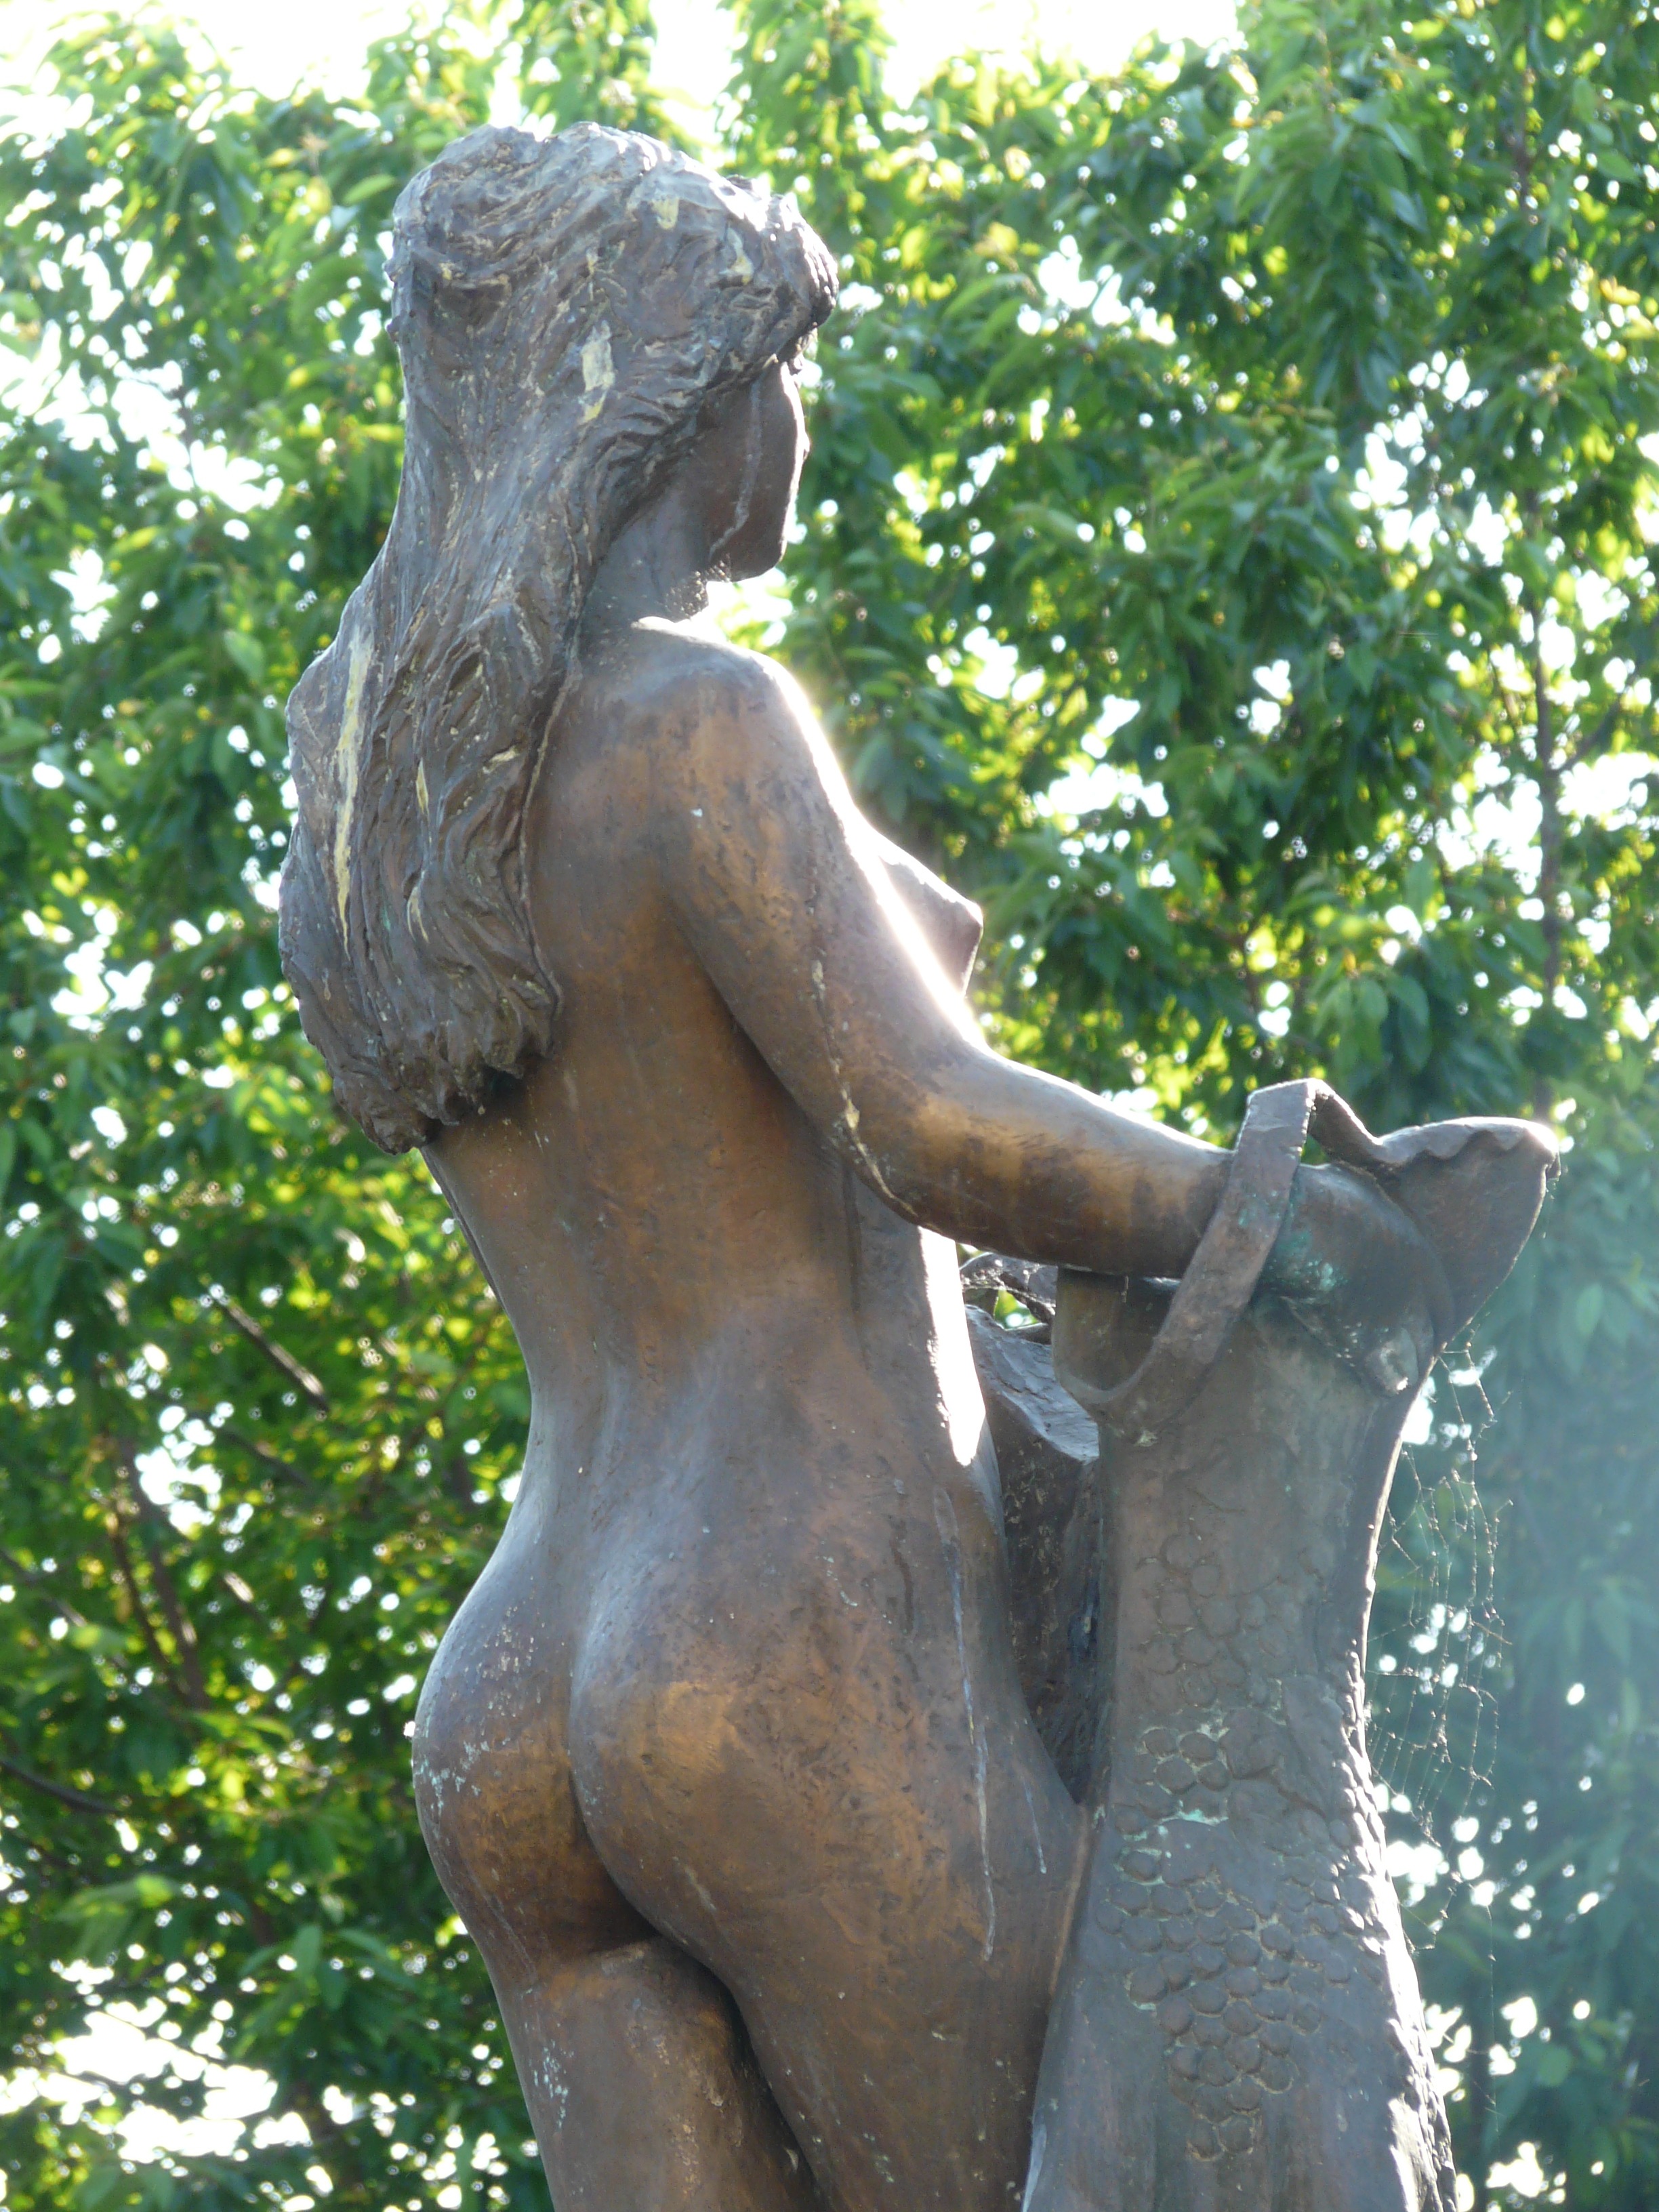
rock, girl, woman, monument, statue, young, sculpture, art, dress, move, beauty, germany, beautiful, bronze, pretty, carving, naked, breast, sachsen, mosel, po, butt, graceful, stone carving, attract, bosom, pulled out, bullayer brautrock, bullay, type of wine